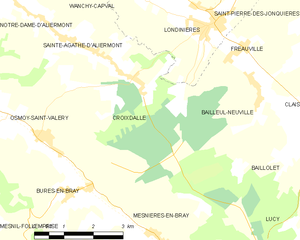
Carte des communes françaises Croixdalle